Bankhead Highway

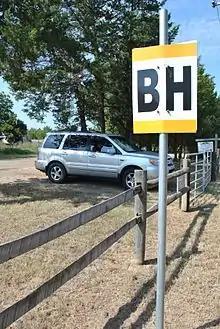
BH signpost, Texas

As was common with early auto trails, the Bankhead Highway had several different routes. The main and branch routes below are considered to be the primary configurations of the highway.